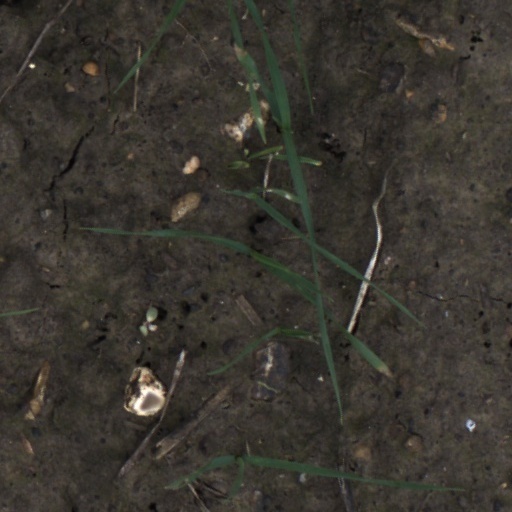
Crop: wheat